Ágnes Szávay

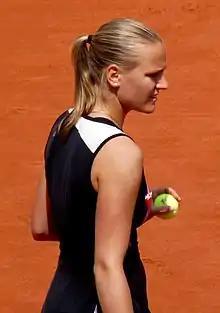
Szávay at the 2009 French Open

At the 2009 French Open, Szávay was seeded 29th and upset world No. 3 Venus Williams, beating her in the third round. She was defeated in straight sets by Dominika Cibulková in the fourth round. She won the third title of her career in her hometown at GDF Suez Grand Prix defeating top seed Patty Schnyder in the final.